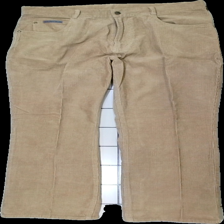
View: front
Type: Trousers
Category: Ladies
Brand: Not in the list
Brand text on label: springfield
Colors: Brown
Material: 100% cotton
Cut: Regular
Season: All
Damage location: top center
Damage 2 location: middle center
Damage 3 location: middle right
Price range: 100-150
Recommended usage: Reuse
Description: bruna manchester byxor